2019 LSU vs. Alabama football game

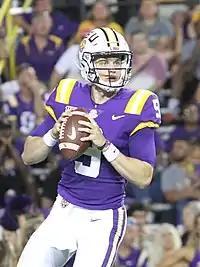
Joe Burrow was awarded the Heisman Trophy later in the season.

Alabama started the fourth quarter with a 12-yard run that put them one yard from the end zone, with a rushing touchdown from Harris coming two plays later that brought the score to 33–27. Starting at their own 25 following a touchback, the Tigers began a drive up the field, maintaining possession of the ball for about four and a half minutes. The drive ended in a five-yard rushing touchdown by Edwards-Helaire, and after a failed two-point conversion, the score stood at 39–27. Alabama began their drive at their 25-yard line following a touchback and embarked on a similarly long drive. A 5-yard pass from Tagovailoa to Jeudy capped the drive with a touchdown that brought the score to 39–34, still a one-possession game. With about five minutes left in the game, LSU began their next possession at their 25-yard line. A 29-yard pass to Chase followed shortly thereafter by a 17-yard pass to Jefferson put the Tigers on Alabama's 33. A short pass to Moss, followed by an 18-yard rush by Burrow, put them on the Alabama 7, and Edwards-Helaire picked up a rushing touchdown on the next play, bringing the score to 46–34 with only 1:37 remaining in the game. Ruggs returned the kickoff to the Alabama 15-yard line and on the next play, Tagovailoa connected with Smith for an 85-yard touchdown pass, cutting the deficit to five points with 1:21 remaining. Needing to maintain possession of the ball for a chance to win, Alabama attempted an onside kick, but it was recovered by Jefferson on the Alabama 49. The Tigers made a few plays that put them around Alabama's 40-yard line and allowed them to run out the clock, with a final score of 46–41.